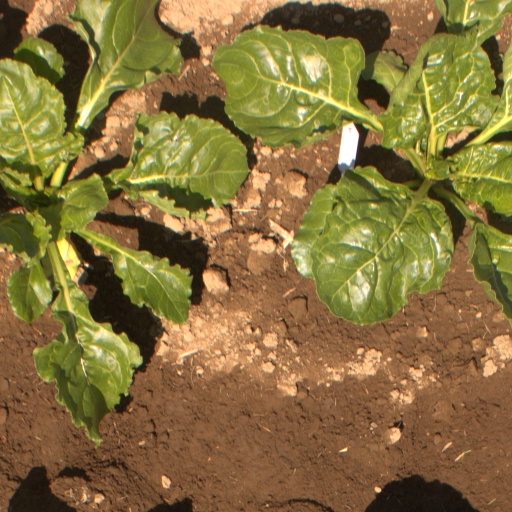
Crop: sugar beet